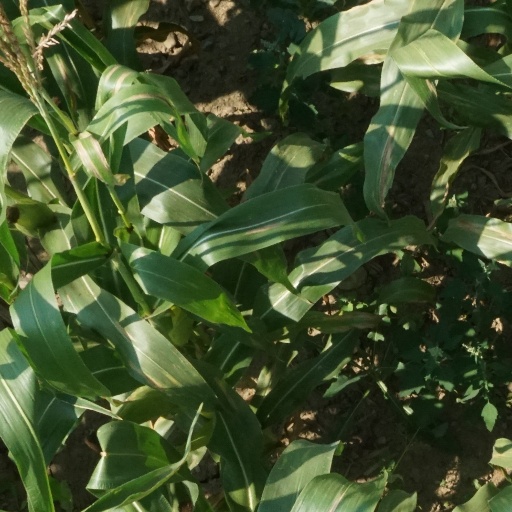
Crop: maize; corn